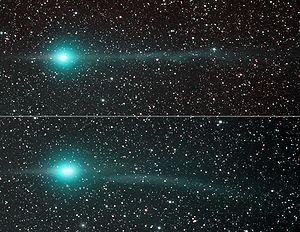
C/2007 N3 (Lulin) est une comète non périodique. Elle se déplace, à l'intérieur du Système solaire, en sens opposé à celui des planètes et se trouva au plus près de la Terre le 24 février 2009.